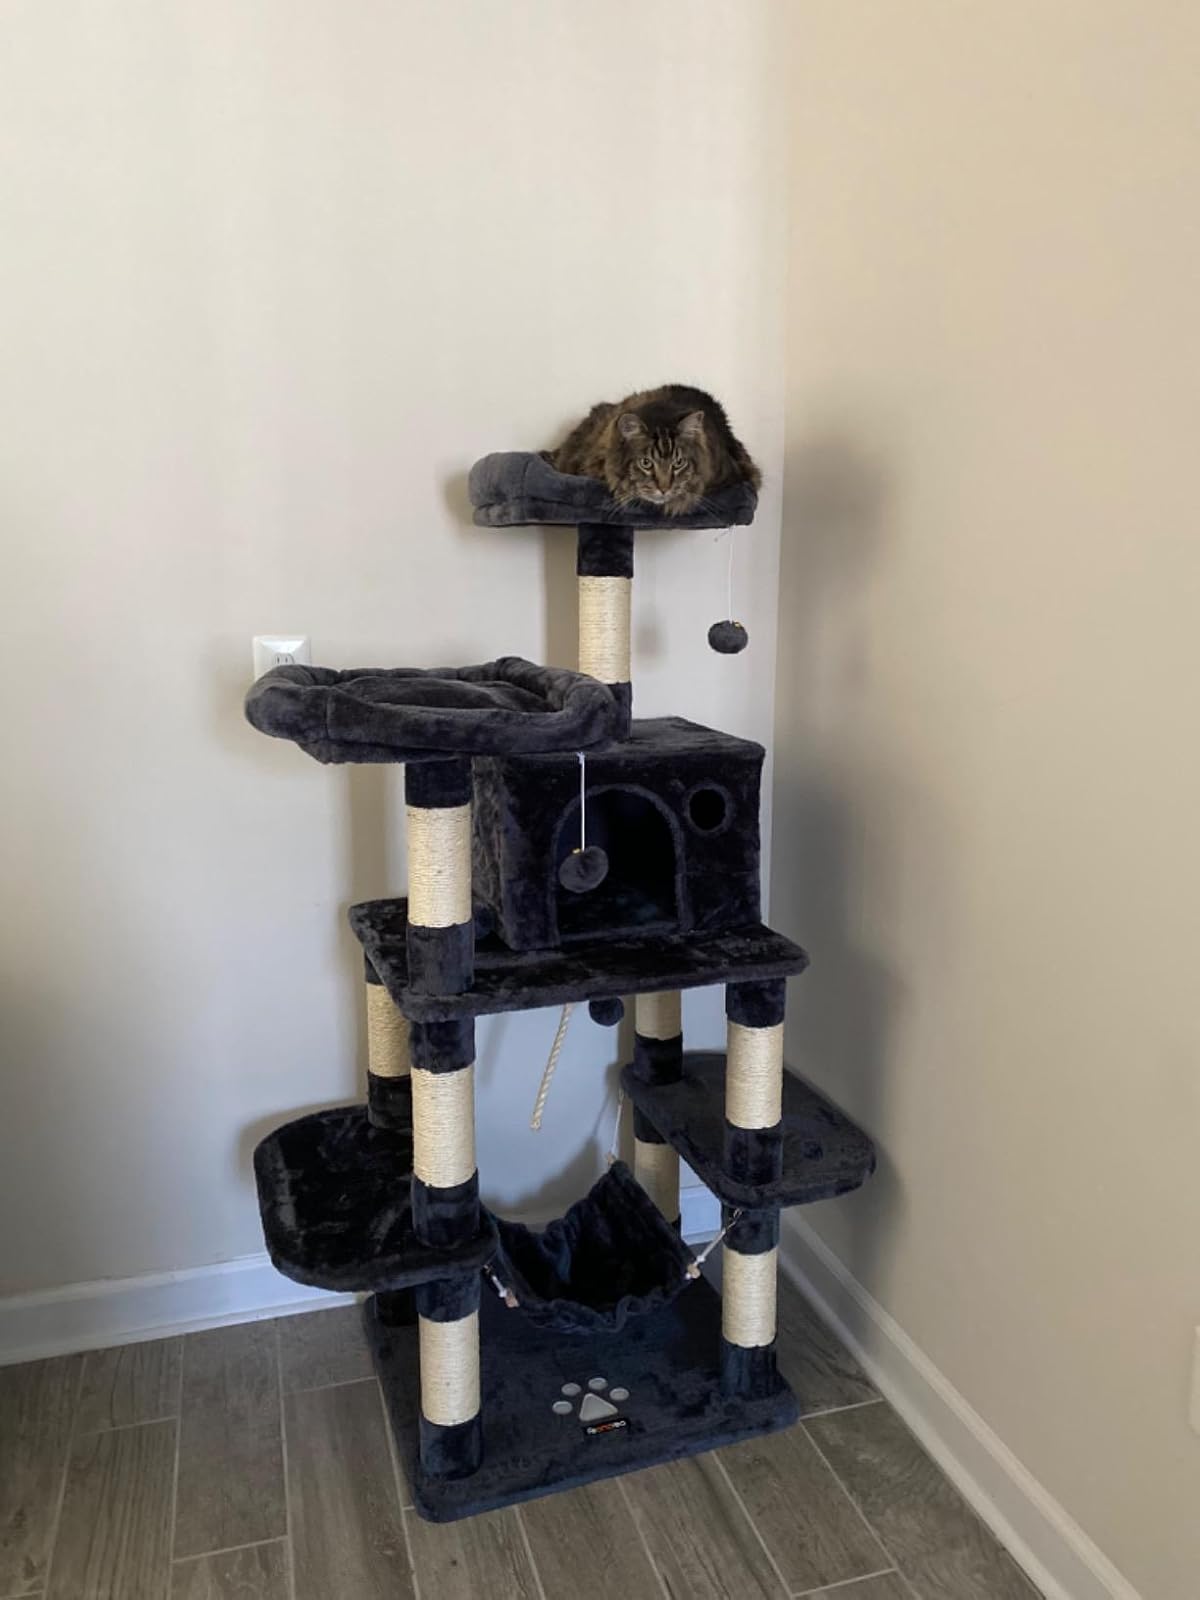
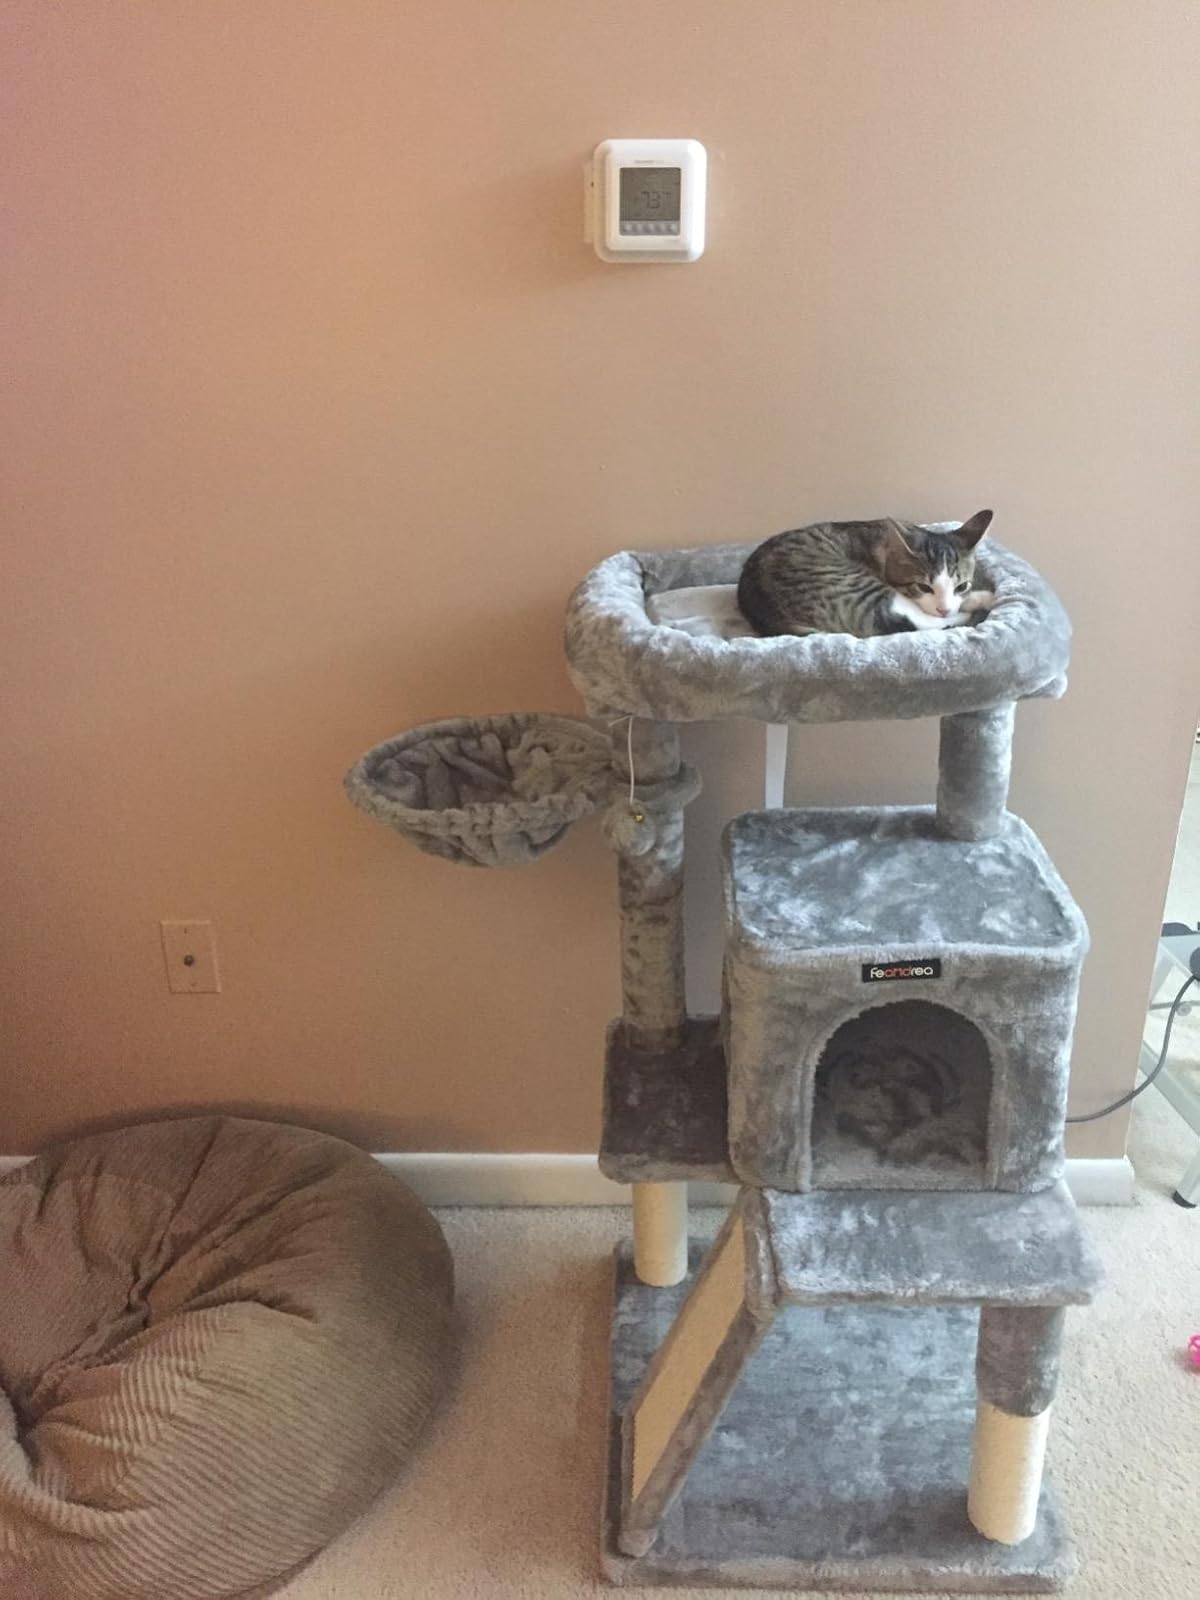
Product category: items_cat tree
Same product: no